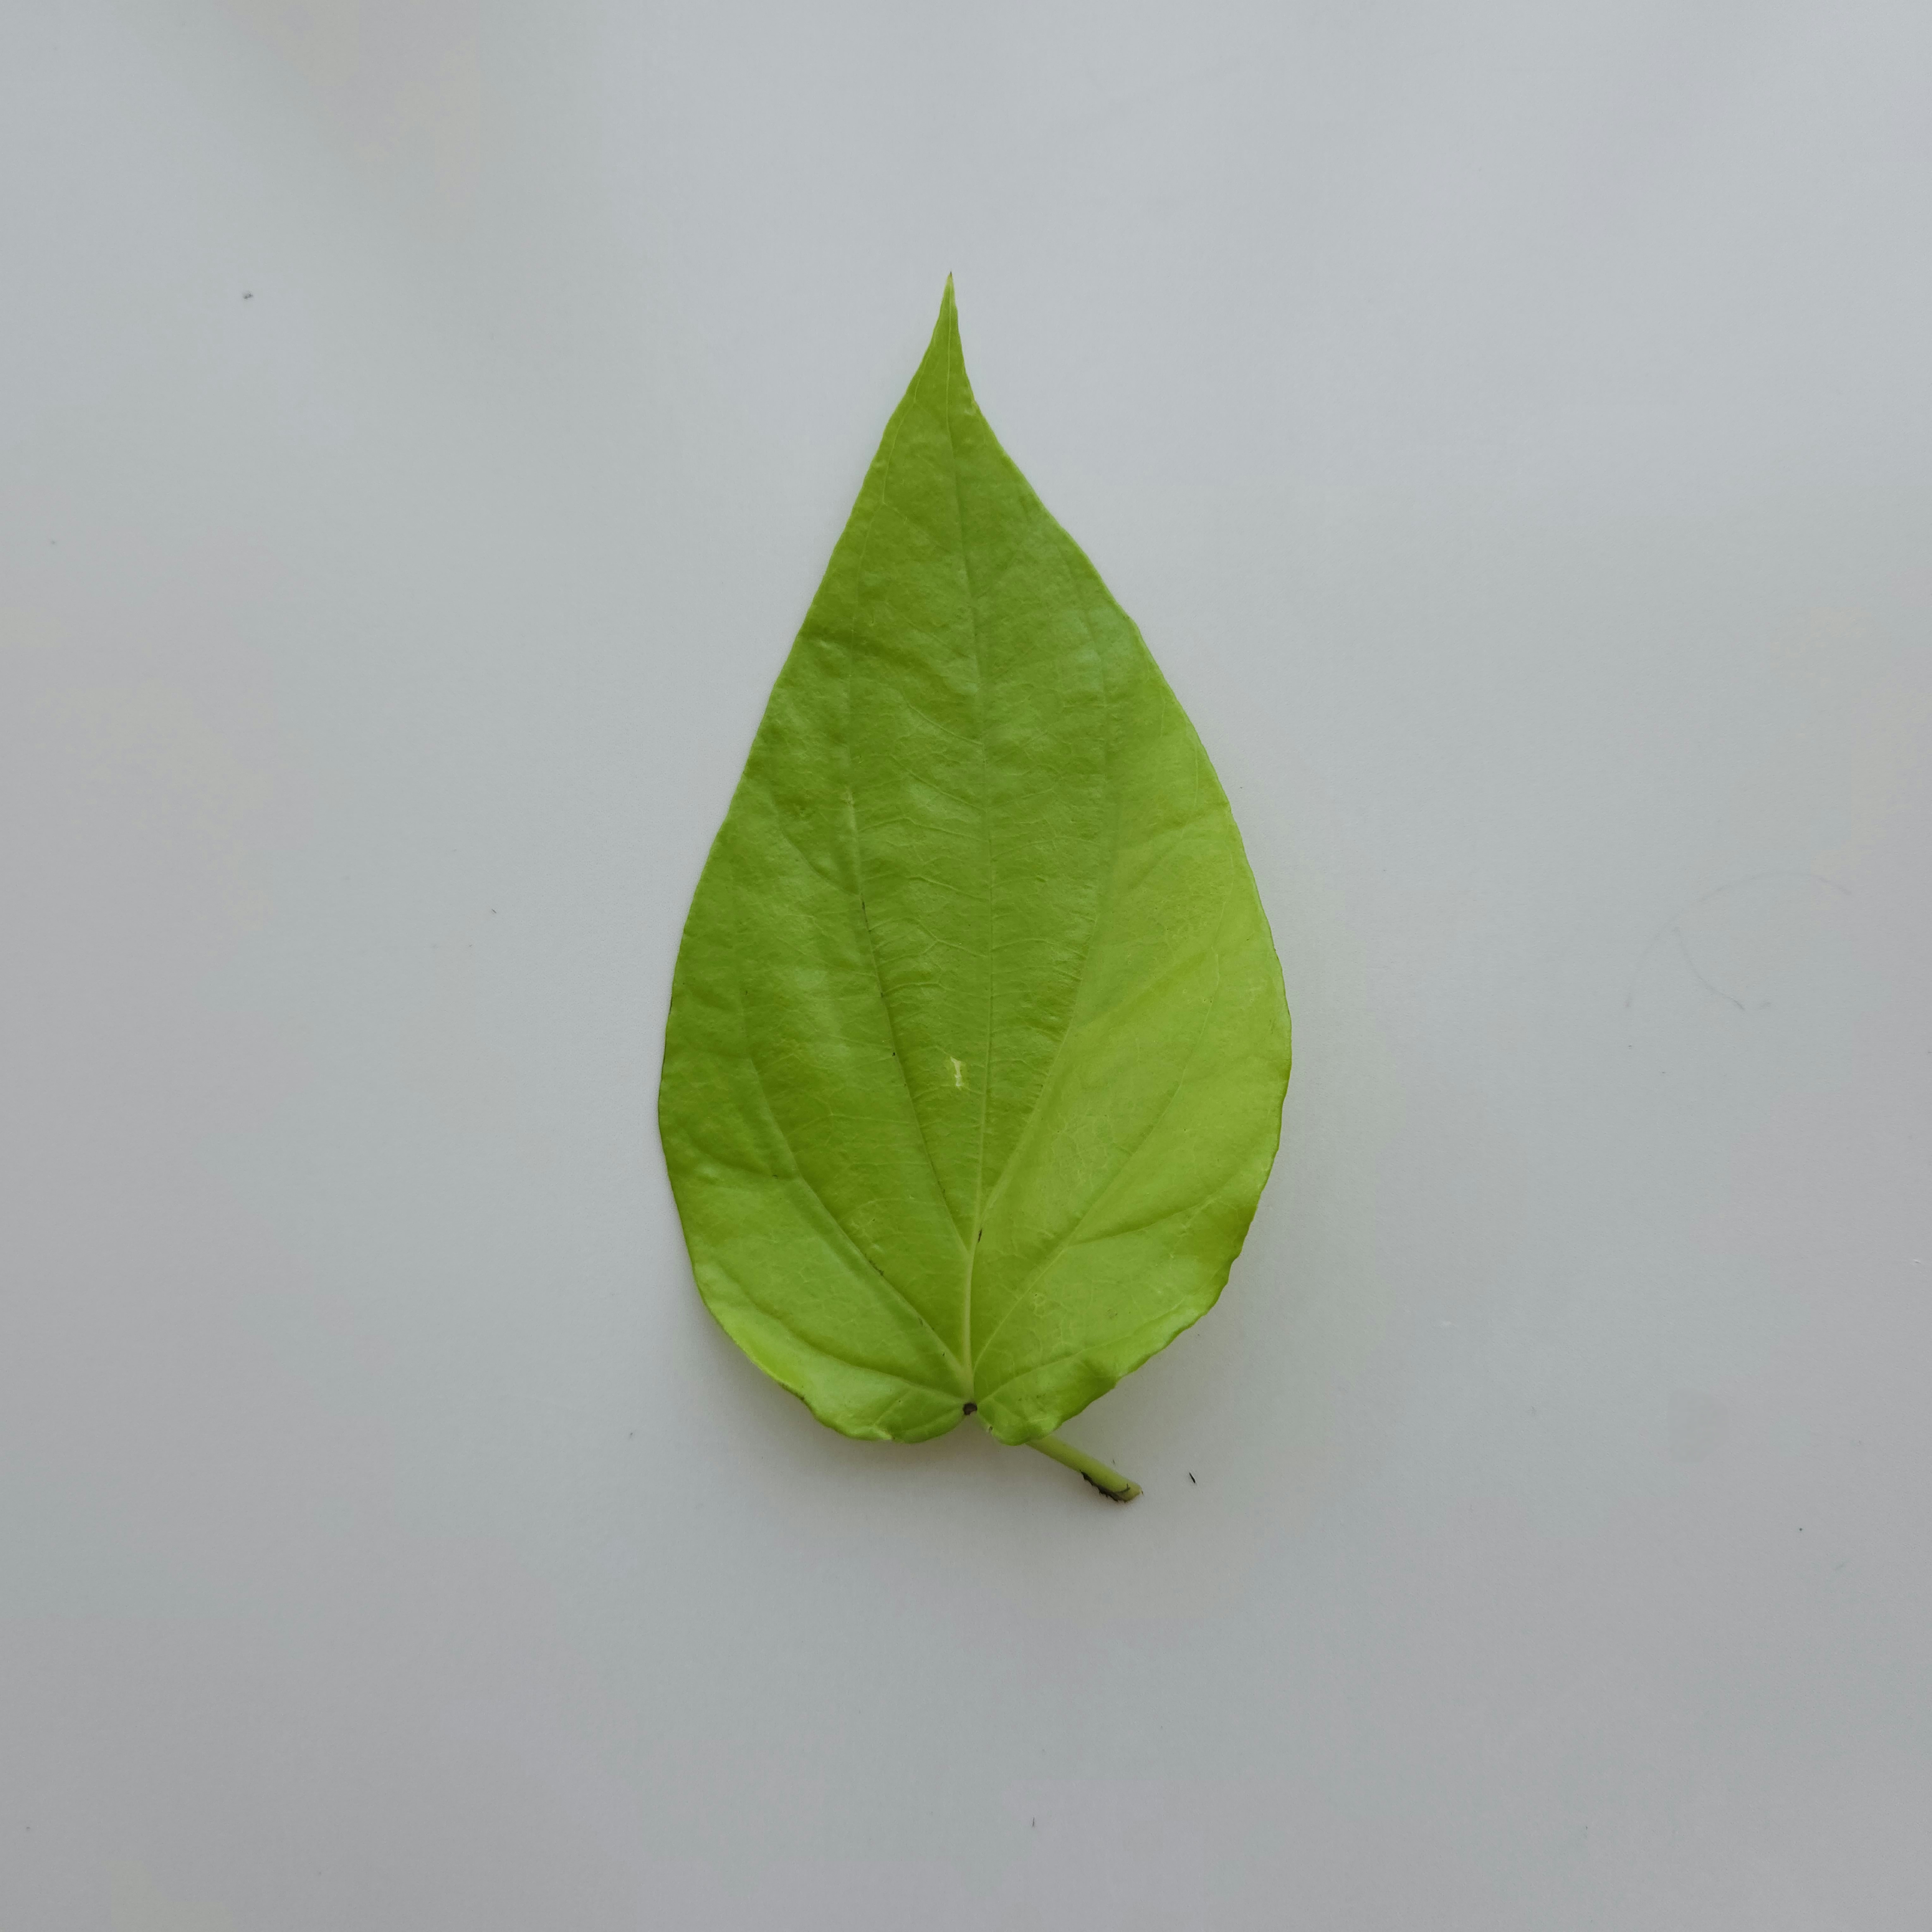
Label: Healthy